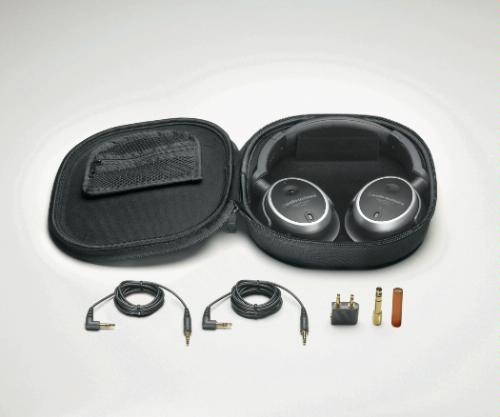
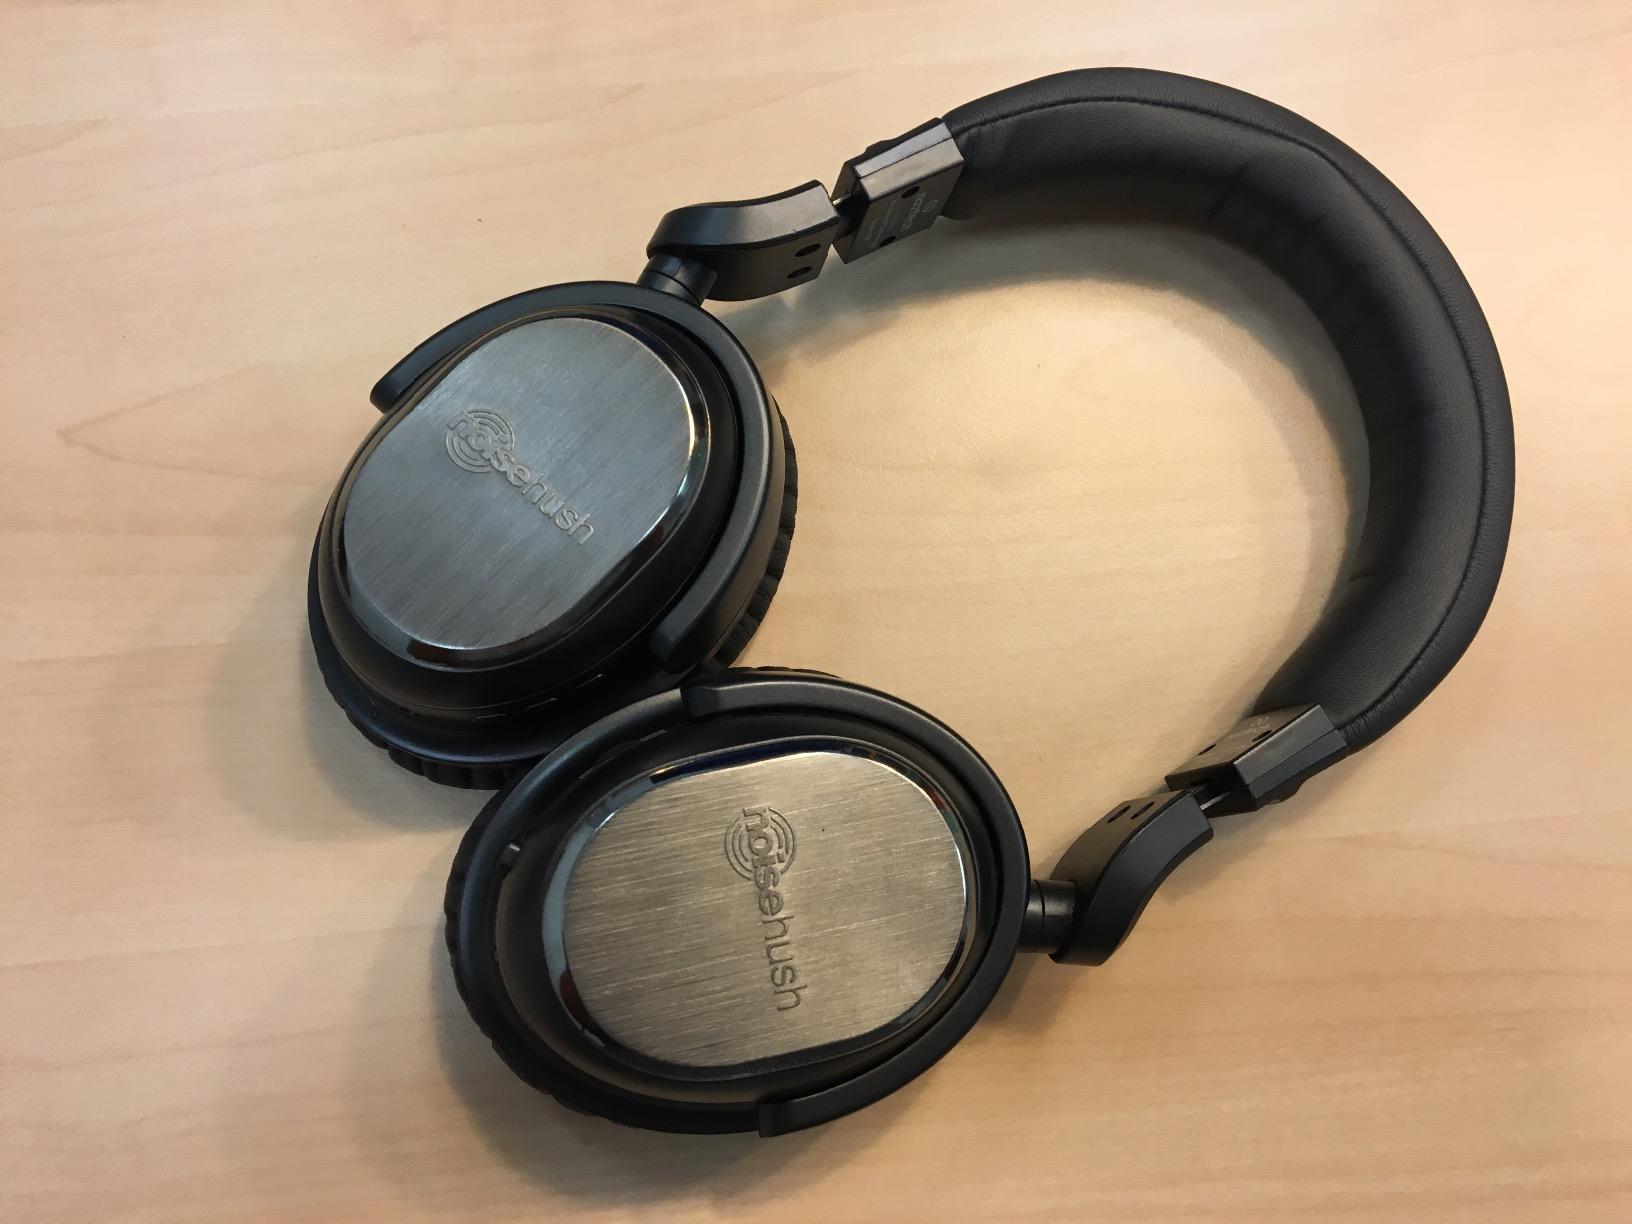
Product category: headphones
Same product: no